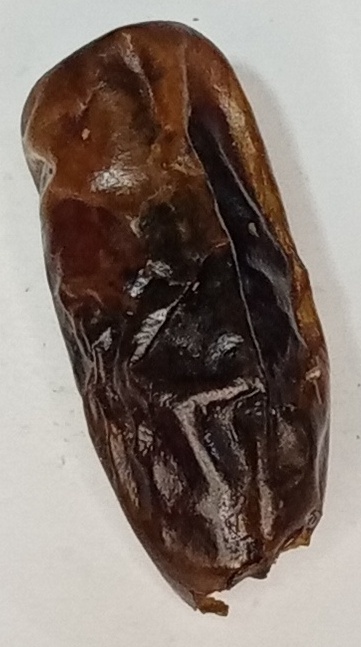
Variety: gajar
Size: small
Grade: grade-2